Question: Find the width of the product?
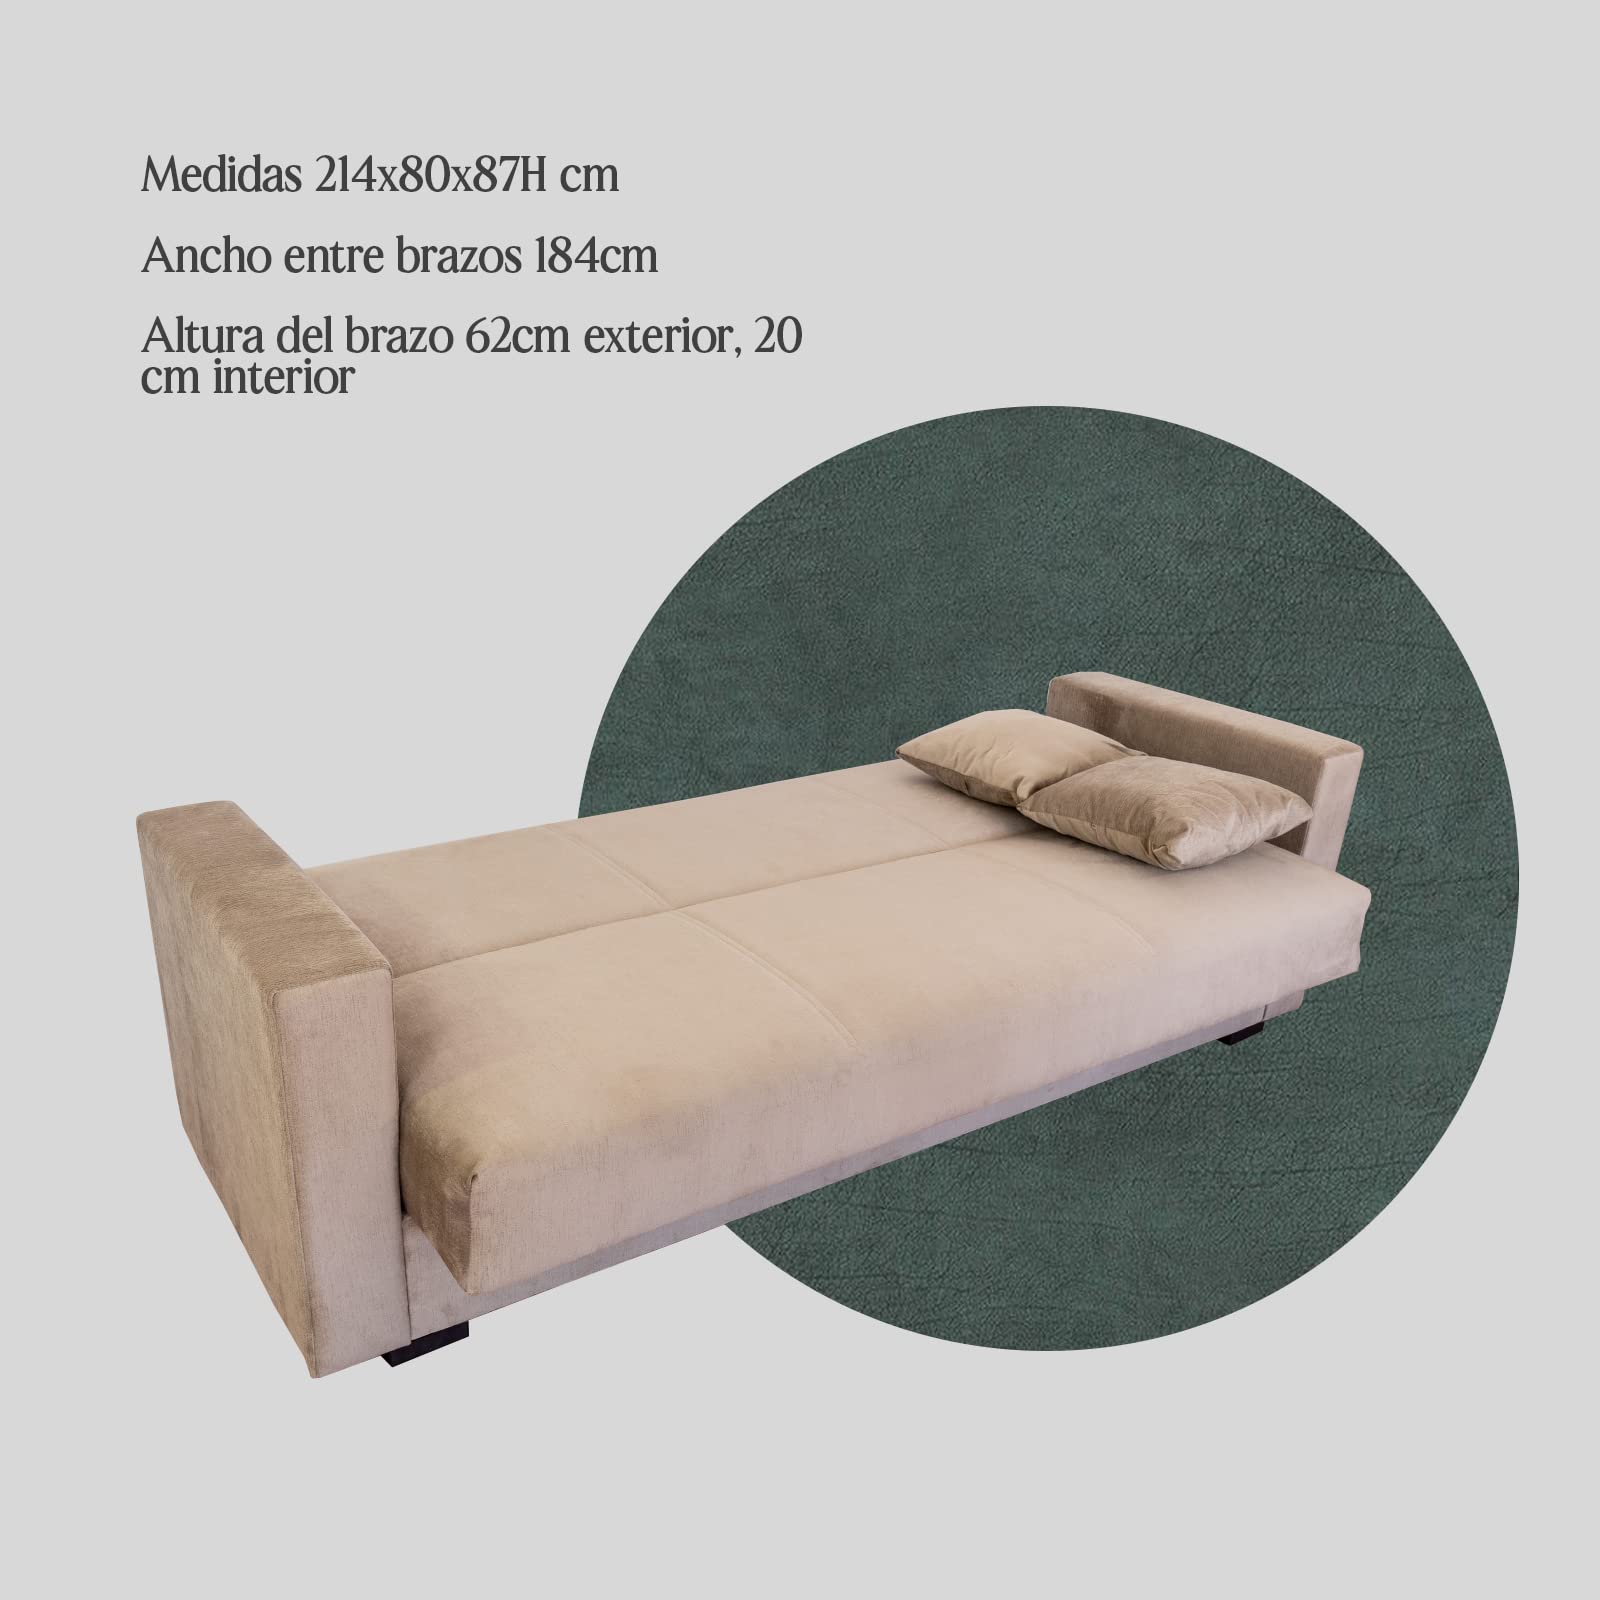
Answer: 184.0 centimetre